History of Castel Goffredo

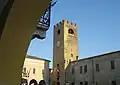
Mazzini square and civic tower

Castel Goffredo granted itself the status of a free commune when Brescia was unable to defend it. Then, on September 20, 1337, the population preferred to place itself under the protection of Luigi I Gonzaga, first captain of the people of Mantua, by public deed of the notary Giacomino Gandolfi. Thus began the rule of the Gonzaga seigniory, destined to last until 1707. The first vicar with civil and military powers was Ambrogio de Ferrari, who resided in the Torrazzo, while the offices were located in the nearby palace.